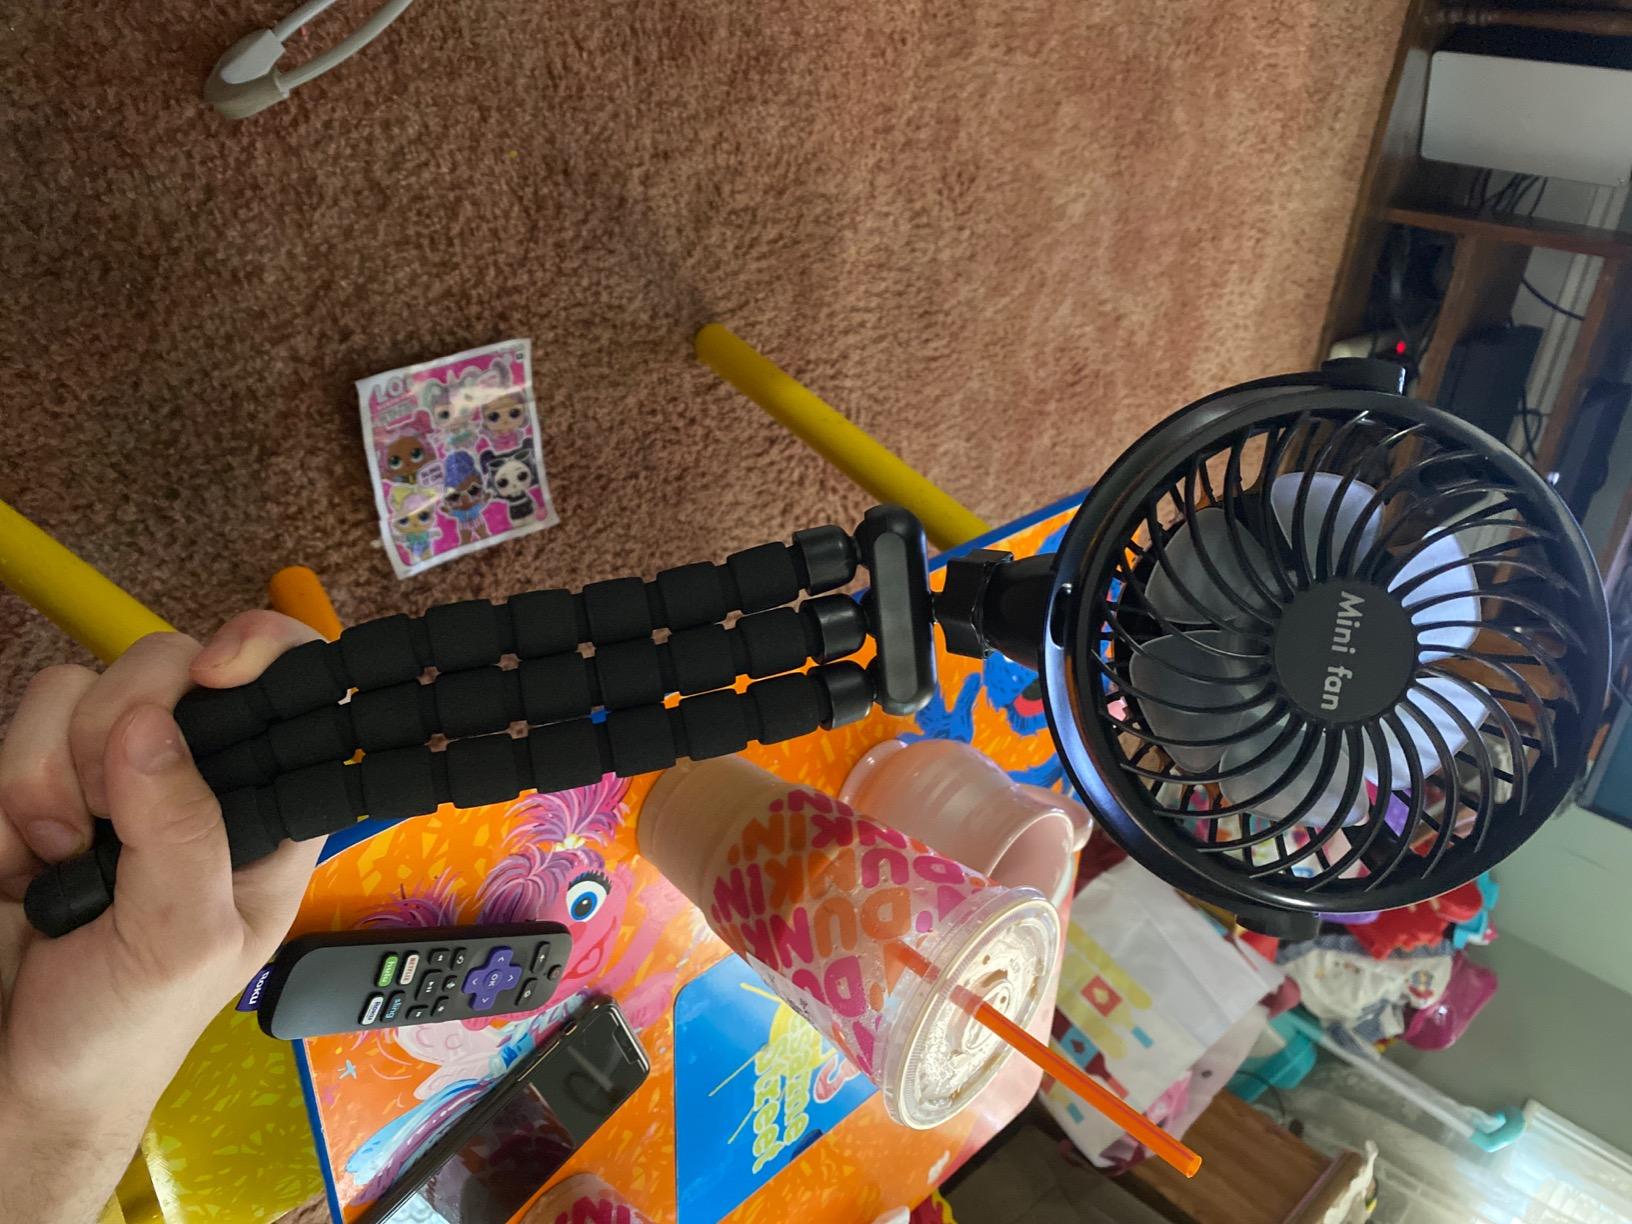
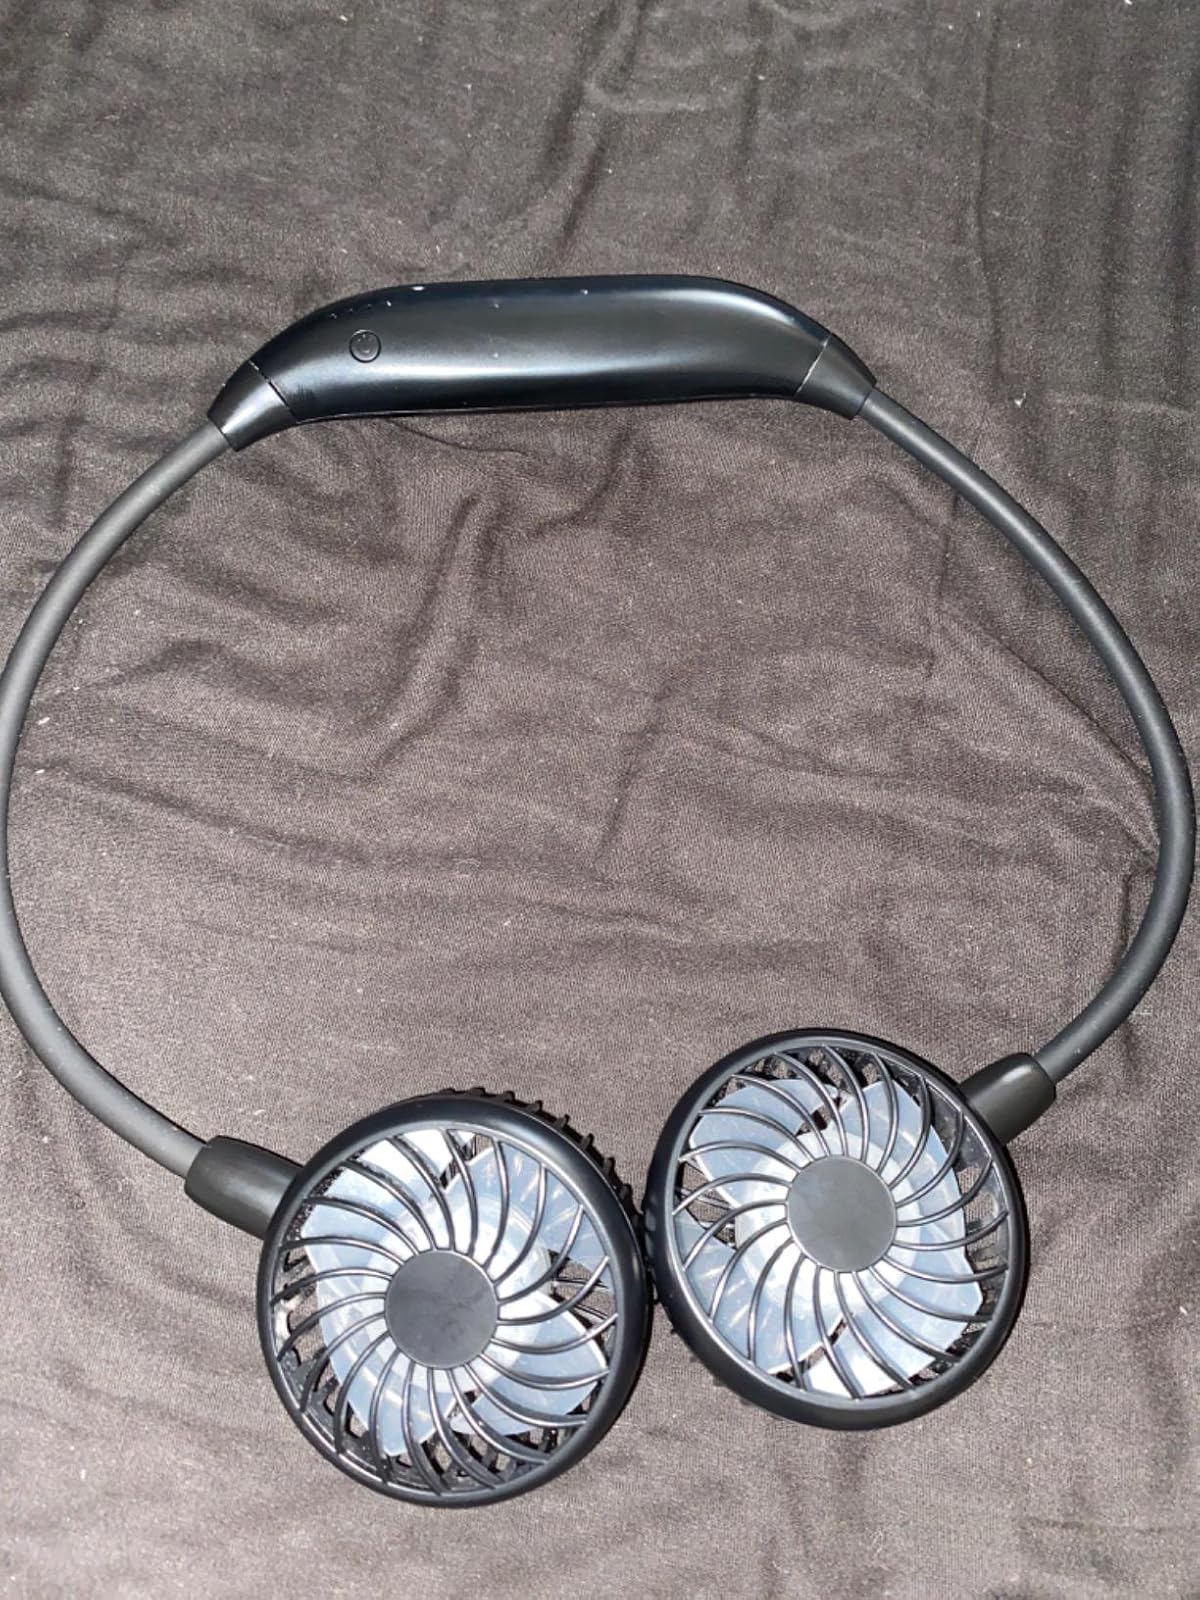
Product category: fan
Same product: no